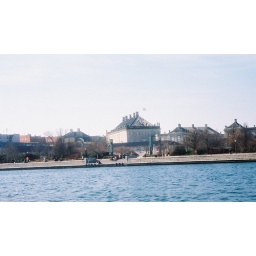
Summer home to the Danish Royal family. Notice the flag is flying signifying the queen is in residence.